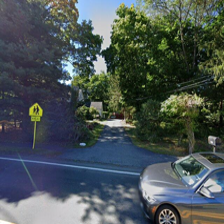
Label: streetView